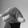
ASL letter: Q